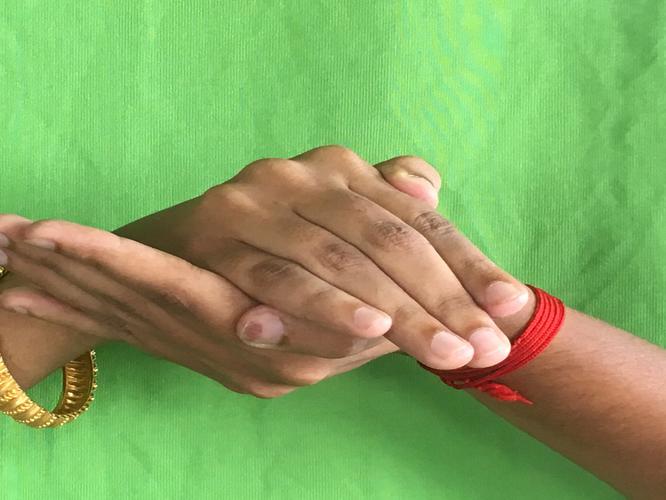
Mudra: Samputa
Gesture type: double_hand